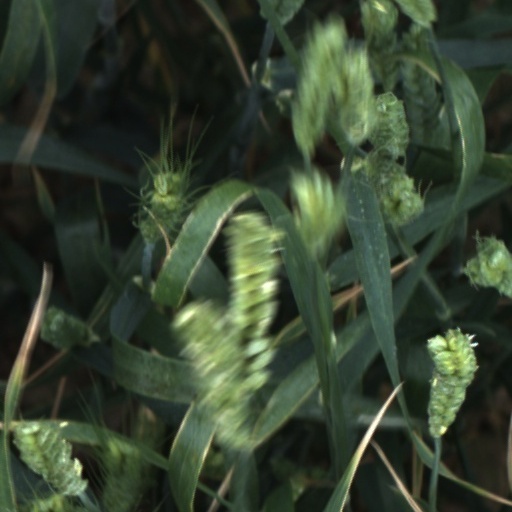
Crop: wheat